Hybrid Synergy Drive

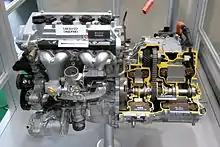
Toyota 1NZ-FXE engine (left) with early HSD, sectioned and highlighted (right). Generation 1/Generation 2, chained, ICE-MG1-MG2 Power Split Device HSD is shown.

Toyota's HSD system replaces a normal geared transmission with an electromechanical system. An internal combustion engine (ICE) delivers power most efficiently over a small speed range, but the wheels need to be driven over the vehicle's full speed range. In a conventional automobile the geared transmission delivers different discrete engine speed-torque power requirements to the wheels. Geared transmissions may be manual, with a clutch, or automatic, with a torque converter, but both allow the engine and the wheels to rotate at different speeds. The driver can adjust the speed and torque delivered by the engine with the accelerator and the transmission mechanically transmits nearly all of the available power to the wheels which rotate at a different rate than the engine, by a factor equal to the gear ratio for the currently selected gear. However, there are a limited number of "gears" or gear ratios that the driver can choose from, typically four to six. This limited gear-ratio set forces the engine crankshaft to rotate at speeds where the ICE is less efficient, i.e., where a liter of fuel produces fewer joules. Optimal engine speed-torque requirements for different vehicle driving and acceleration conditions can be gauged by limiting either tachometer RPM rate or engine noise in comparison with actual speed. When an engine is required to operate efficiently across a broad RPM range, due to its coupling to a geared transmission, manufacturers are limited in their options for improving engine efficiency, reliability, or lifespan, as well as reducing the size or weight of the engine. This is why the engine for an engine-generator is often much smaller, more efficient, more reliable, and longer life than one designed for an automobile or other variable speed application.